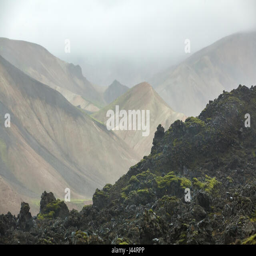
the view into a cloud covered valley of mountains in the highlands